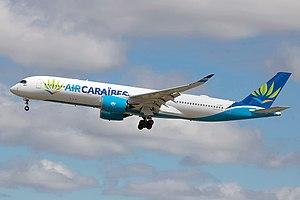
Air Caraïbes est une compagnie aérienne régulière française spécialiste des Antilles et de la Guyane.